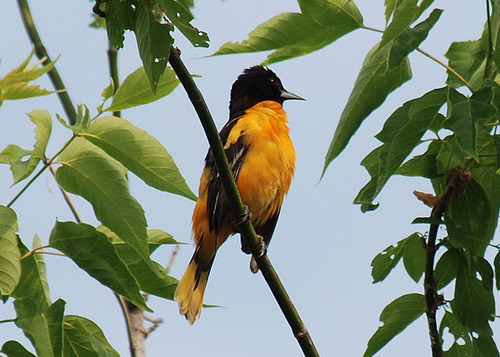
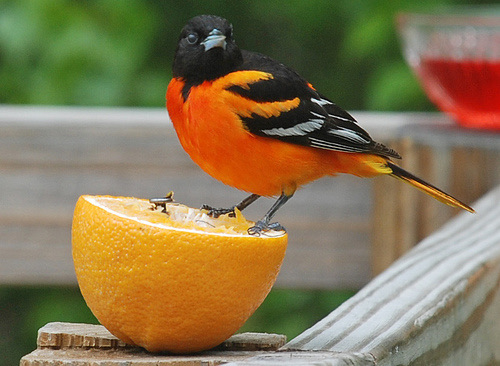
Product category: misc
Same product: yes